Naor Bitton

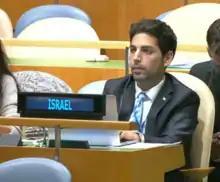
Bitton in Israel's seat at the United Nations General Assembly

Following his graduation, Bitton interned and later worked for Israel's Mission to United Nations as an adviser to Ambassador Ron Prosor. He also represented Israel in General Assembly discussions and UN deliberations.